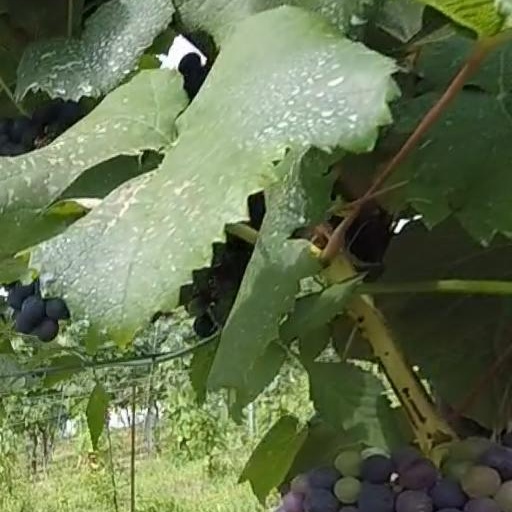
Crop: grape